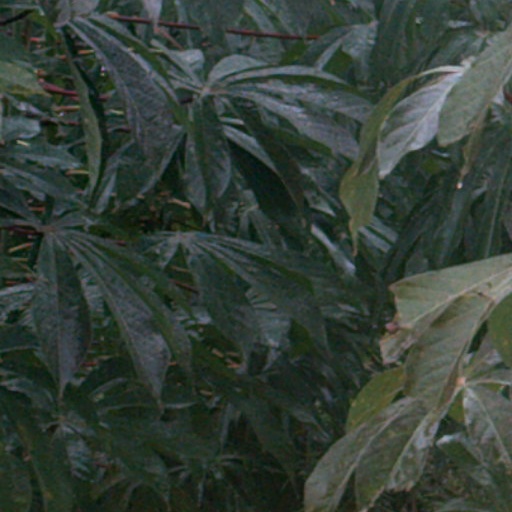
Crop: cassava